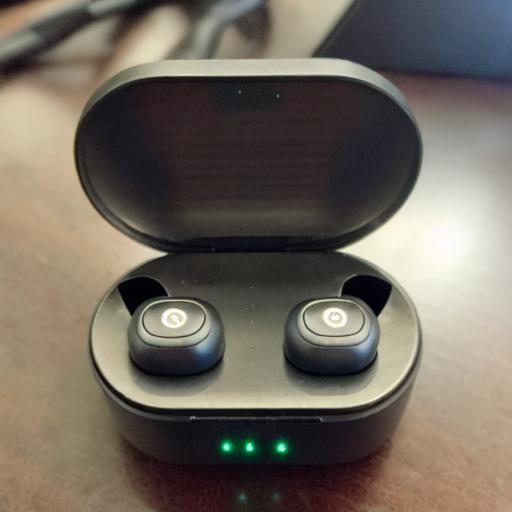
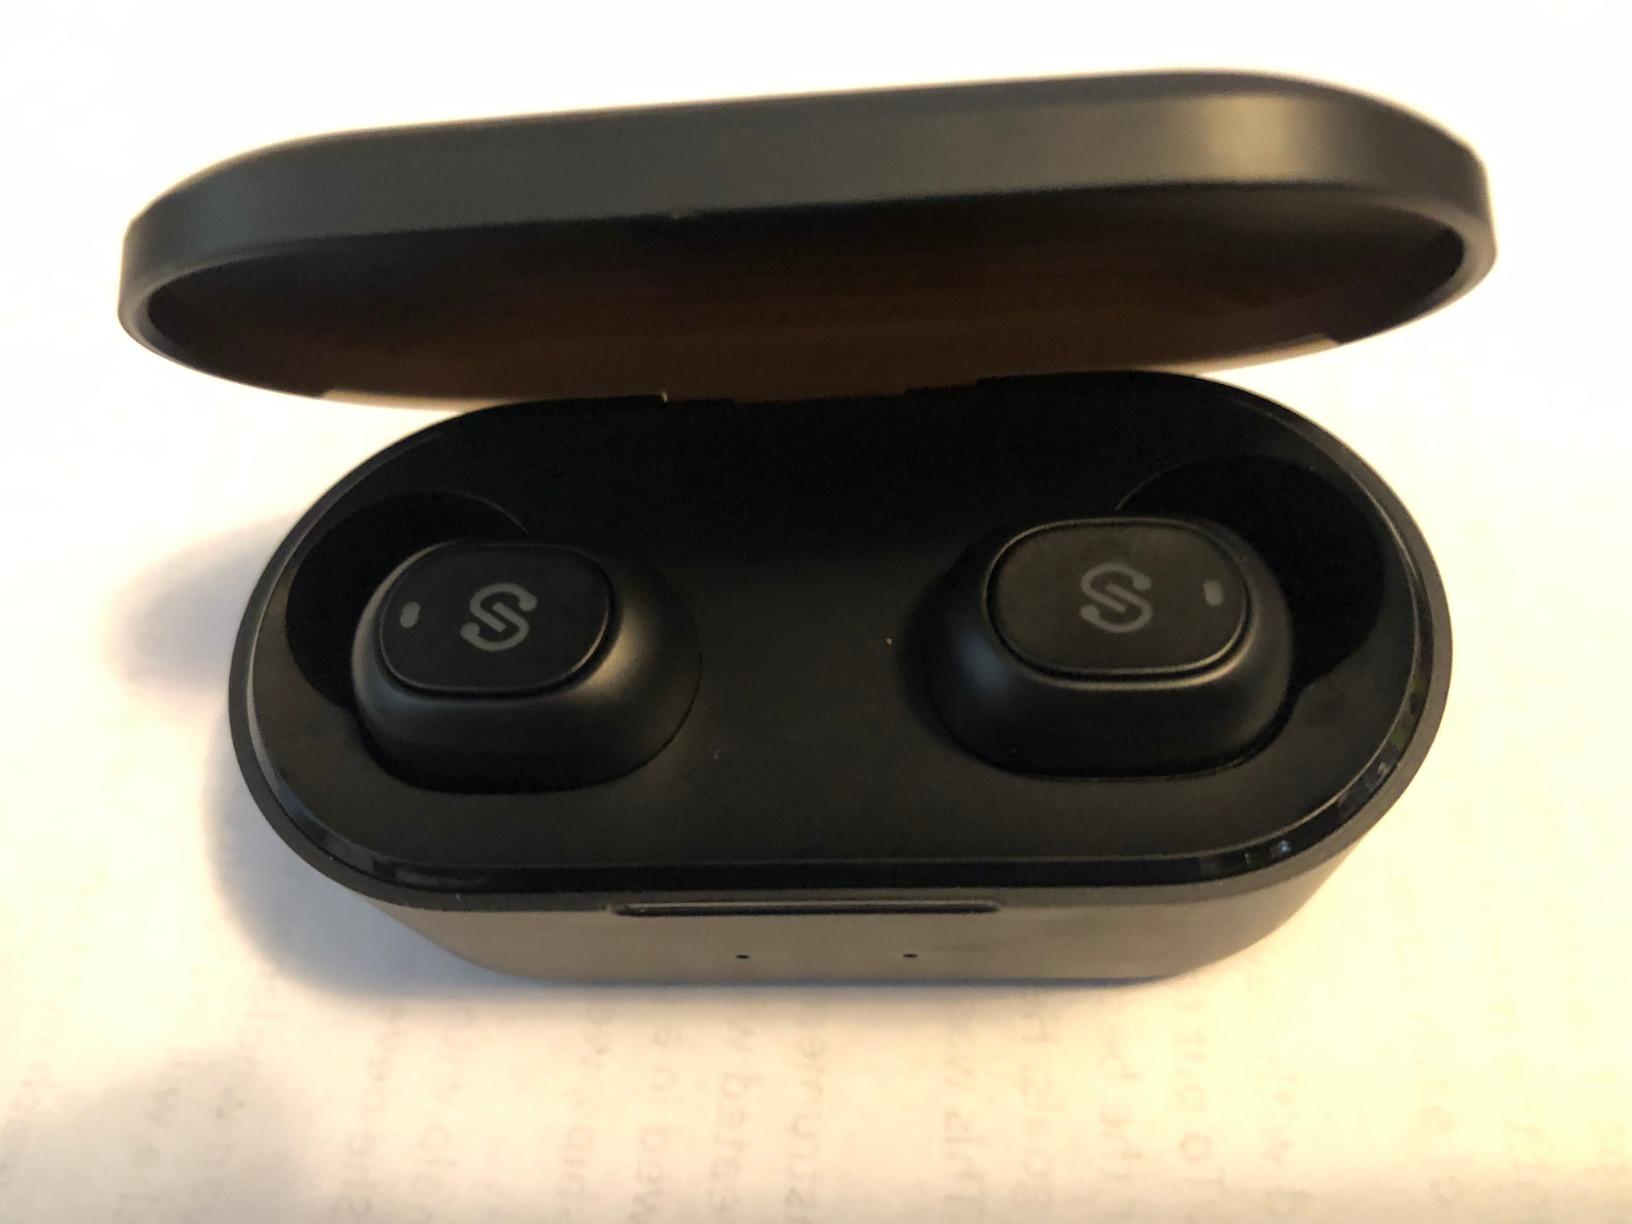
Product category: earbuds
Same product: no